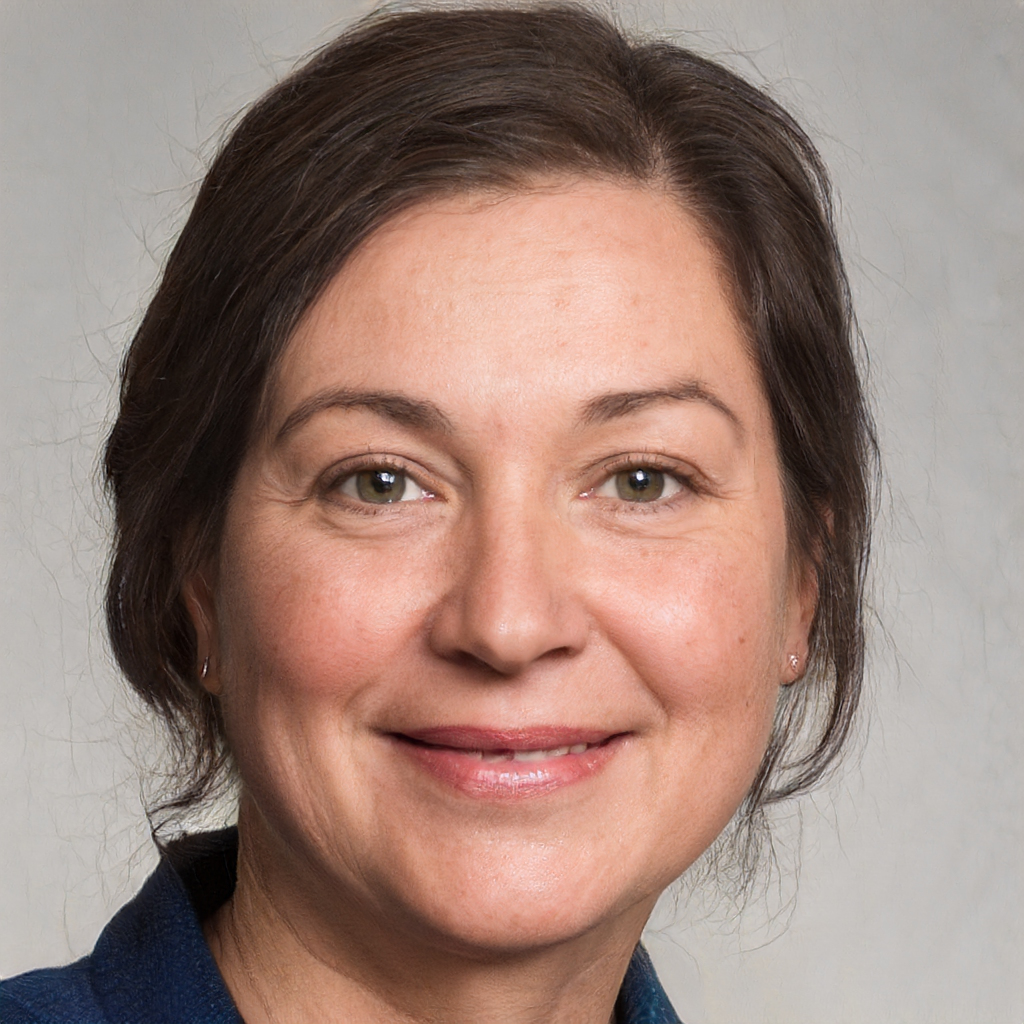
Label: Colored